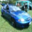
Label: automobile